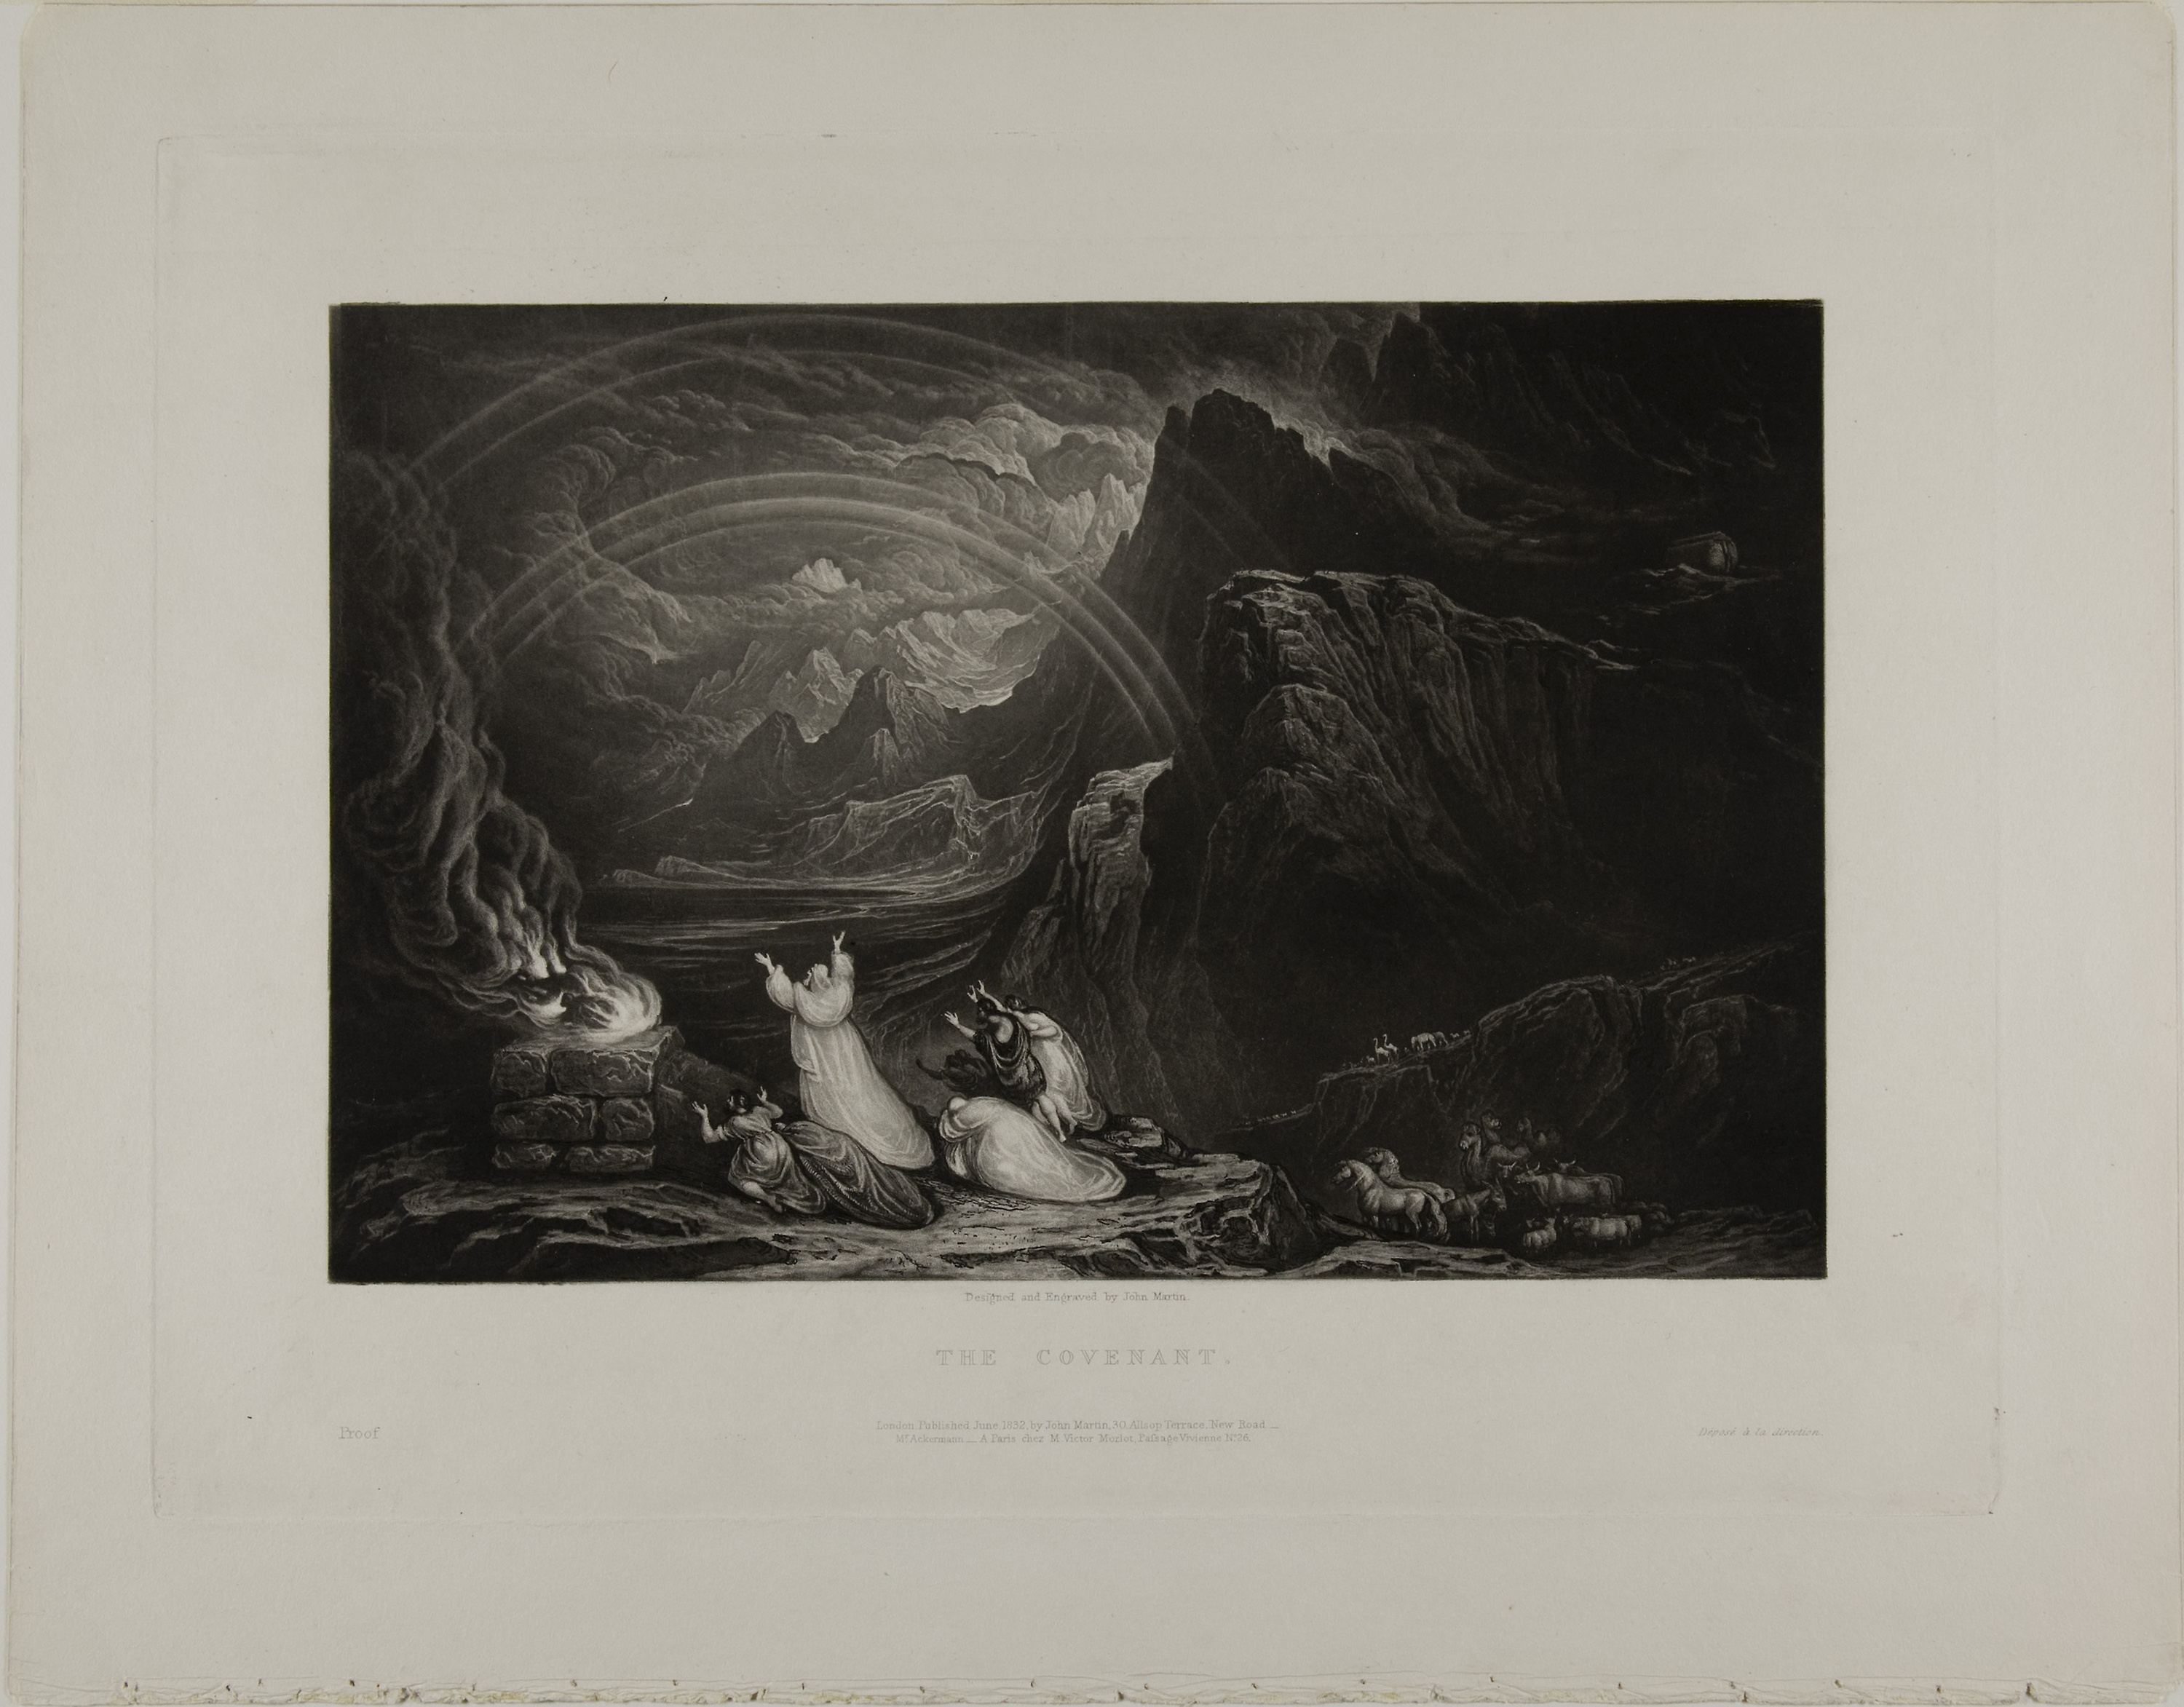
art, picture frame, modern art, black and white, visual arts, art gallery, painting, stock photography, printmaking, artwork